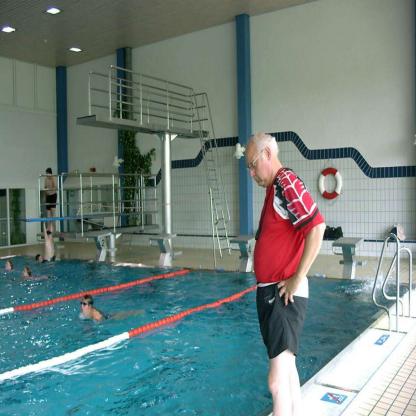
Scene: Indoor